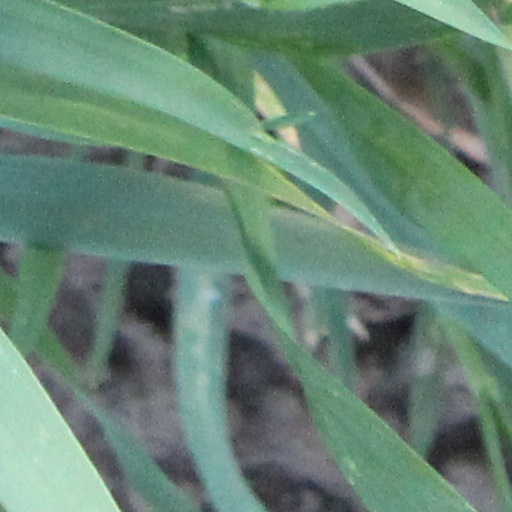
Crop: wheat